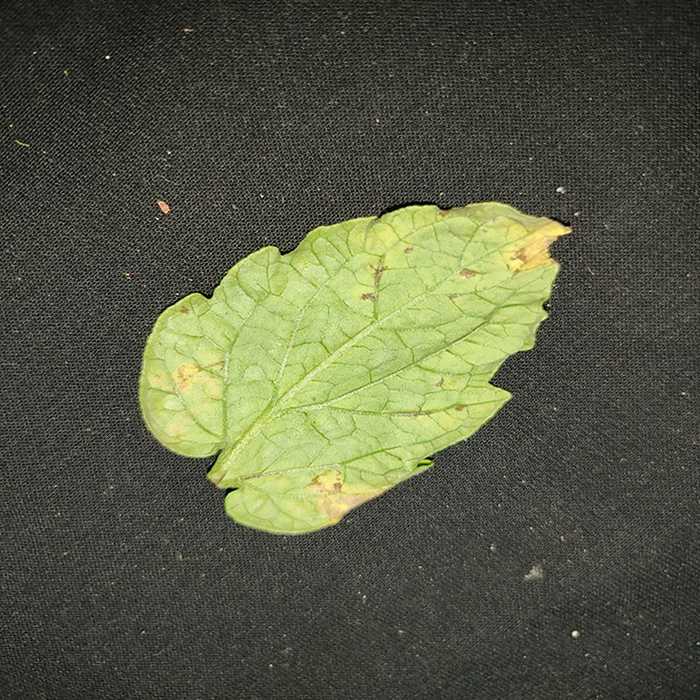
Plant: Tomato
Label: Tomato Bacterial spot